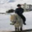
Label: horse